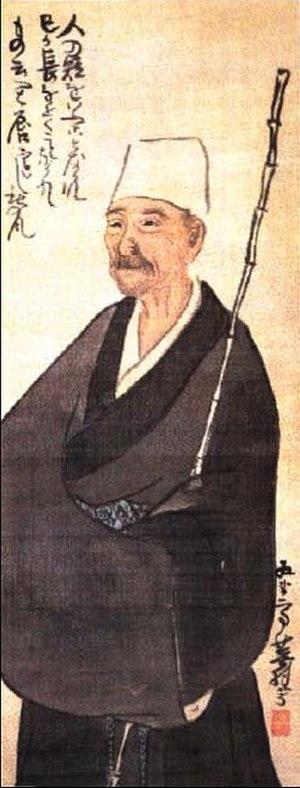
La Sente étroite du Bout-du-Monde, parfois traduit en L’Étroit chemin du fond, Sur le chemin étroit du Nord profond ou encore Le Chemin étroit vers les contrées du Nord, est une œuvre majeure du poète japonais Matsuo Bashō.